Zinaida Reich

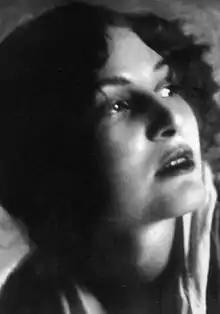

Zinaida Nikolayevna Reich (the last name also spelled Raikh or Raih; ; – 15 July 1939) was a Russian actress and one of the main stars of the Meyerhold Theatre until it was closed under Joseph Stalin.